Eunice Yung

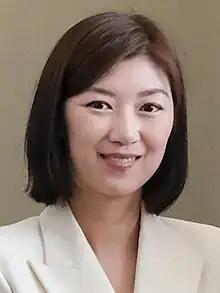
Yung in 2023

Eunice Yung Hoi-yan (born 7 June 1977) is a Hong Kong barrister and pro-Beijing politician. She is a former member of the New People's Party (NPP) and the Civil Force (CF). She became member of the Legislative Council of Hong Kong for New Territories East in 2016 and for Election Committee in 2021. She stepped down in December 2023 after her home was searched by the Hong Kong National Security Police.